Gardens of Monticello

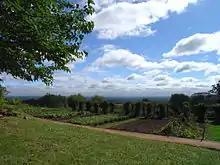
Monticello Vegetable Garden

The vegetable garden at Monticello was started in 1770. In 1806 a terrace system was introduced, to create a flat plateau that was hewed from the side of the hill and supported by a giant stone wall. Because of the location in the side of the hill, the climate was slightly warmer, allowing for a longer, warmer growing season. The 1,000-foot garden was divided into 24 different sections, and the vegetables were grouped by which part of the plant would be harvested. The vegetable garden was built and maintained through slave labor.